Alexander Robotnick

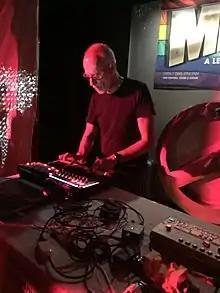
Alexander Robotnick at Menjos 2015

Maurizio Dami, known professionally as Alexander Robotnick, is an Italian electronic musician. He made his debut on the Italian music scene as the founding member of Avida, a dance-cabaret band featuring Daniele Trambusti and Stefano Fuochi.